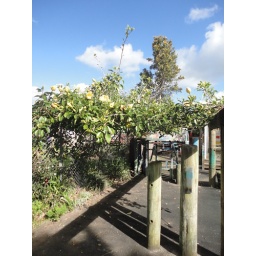
cup and saucer vine in flower